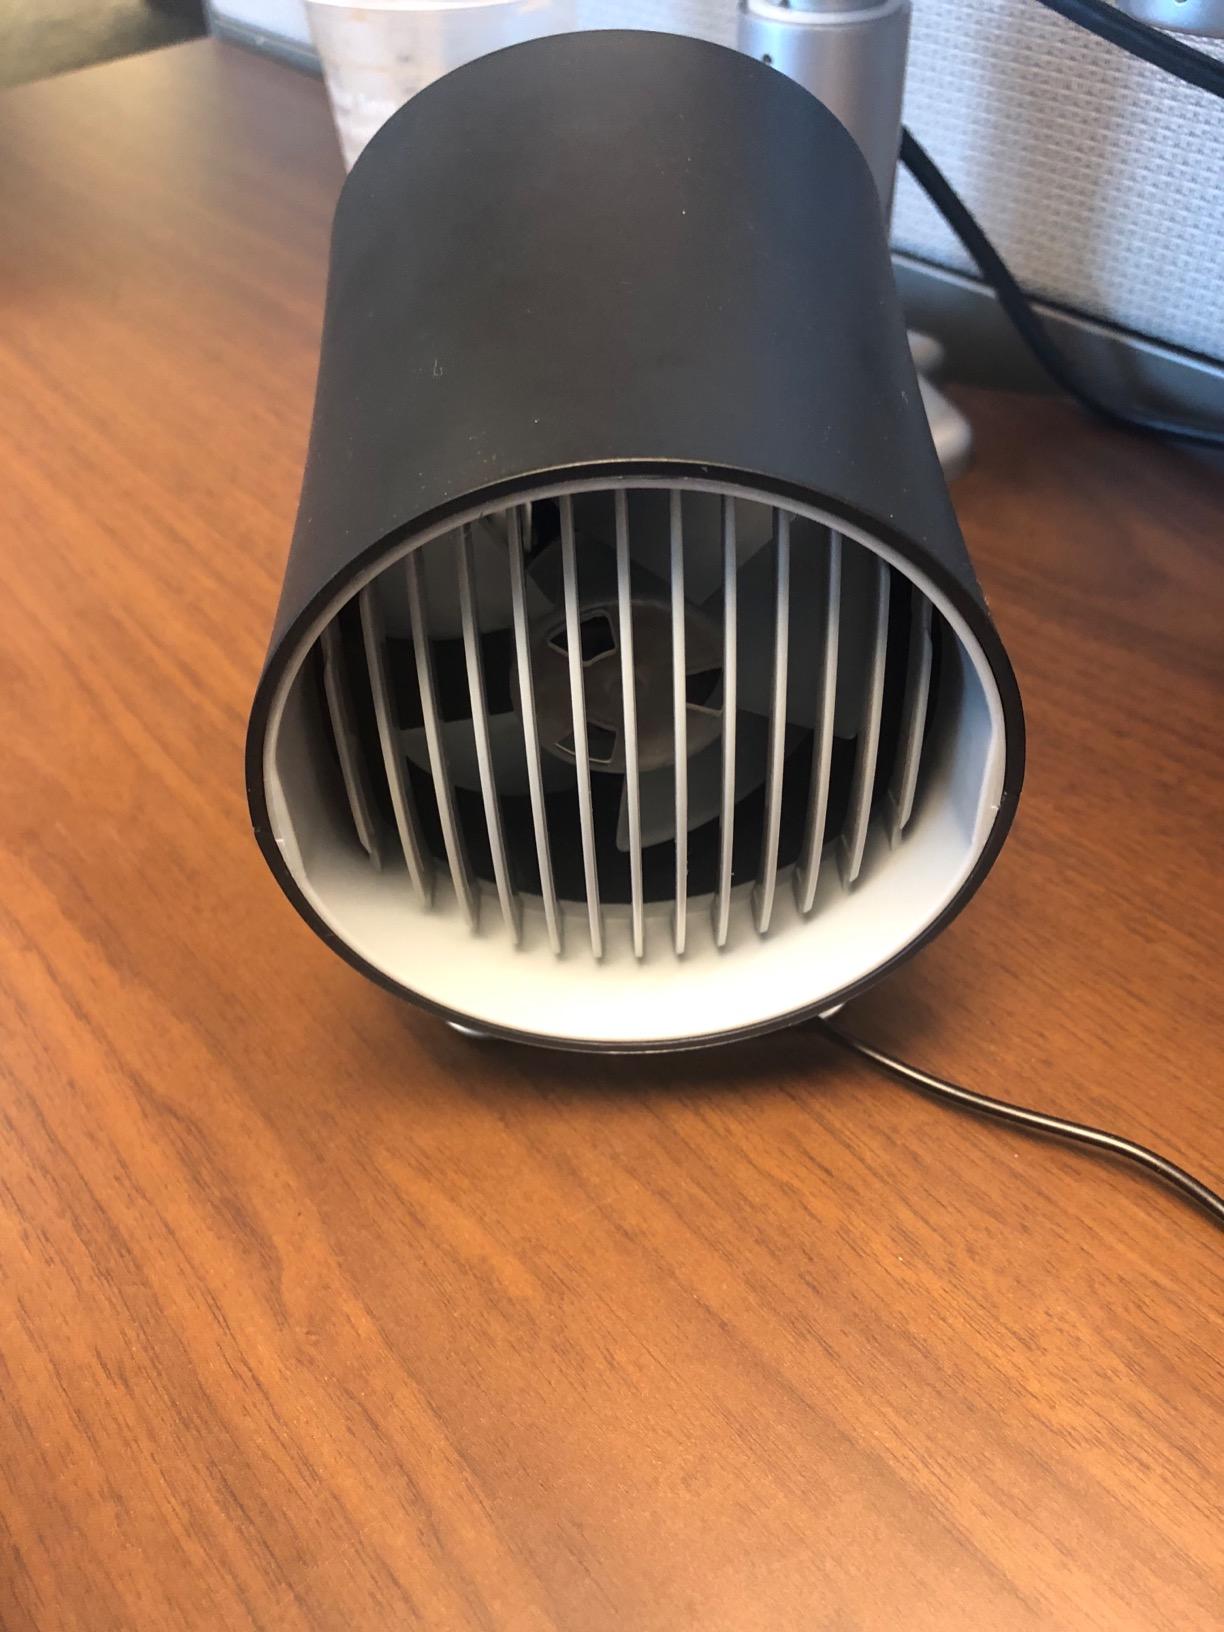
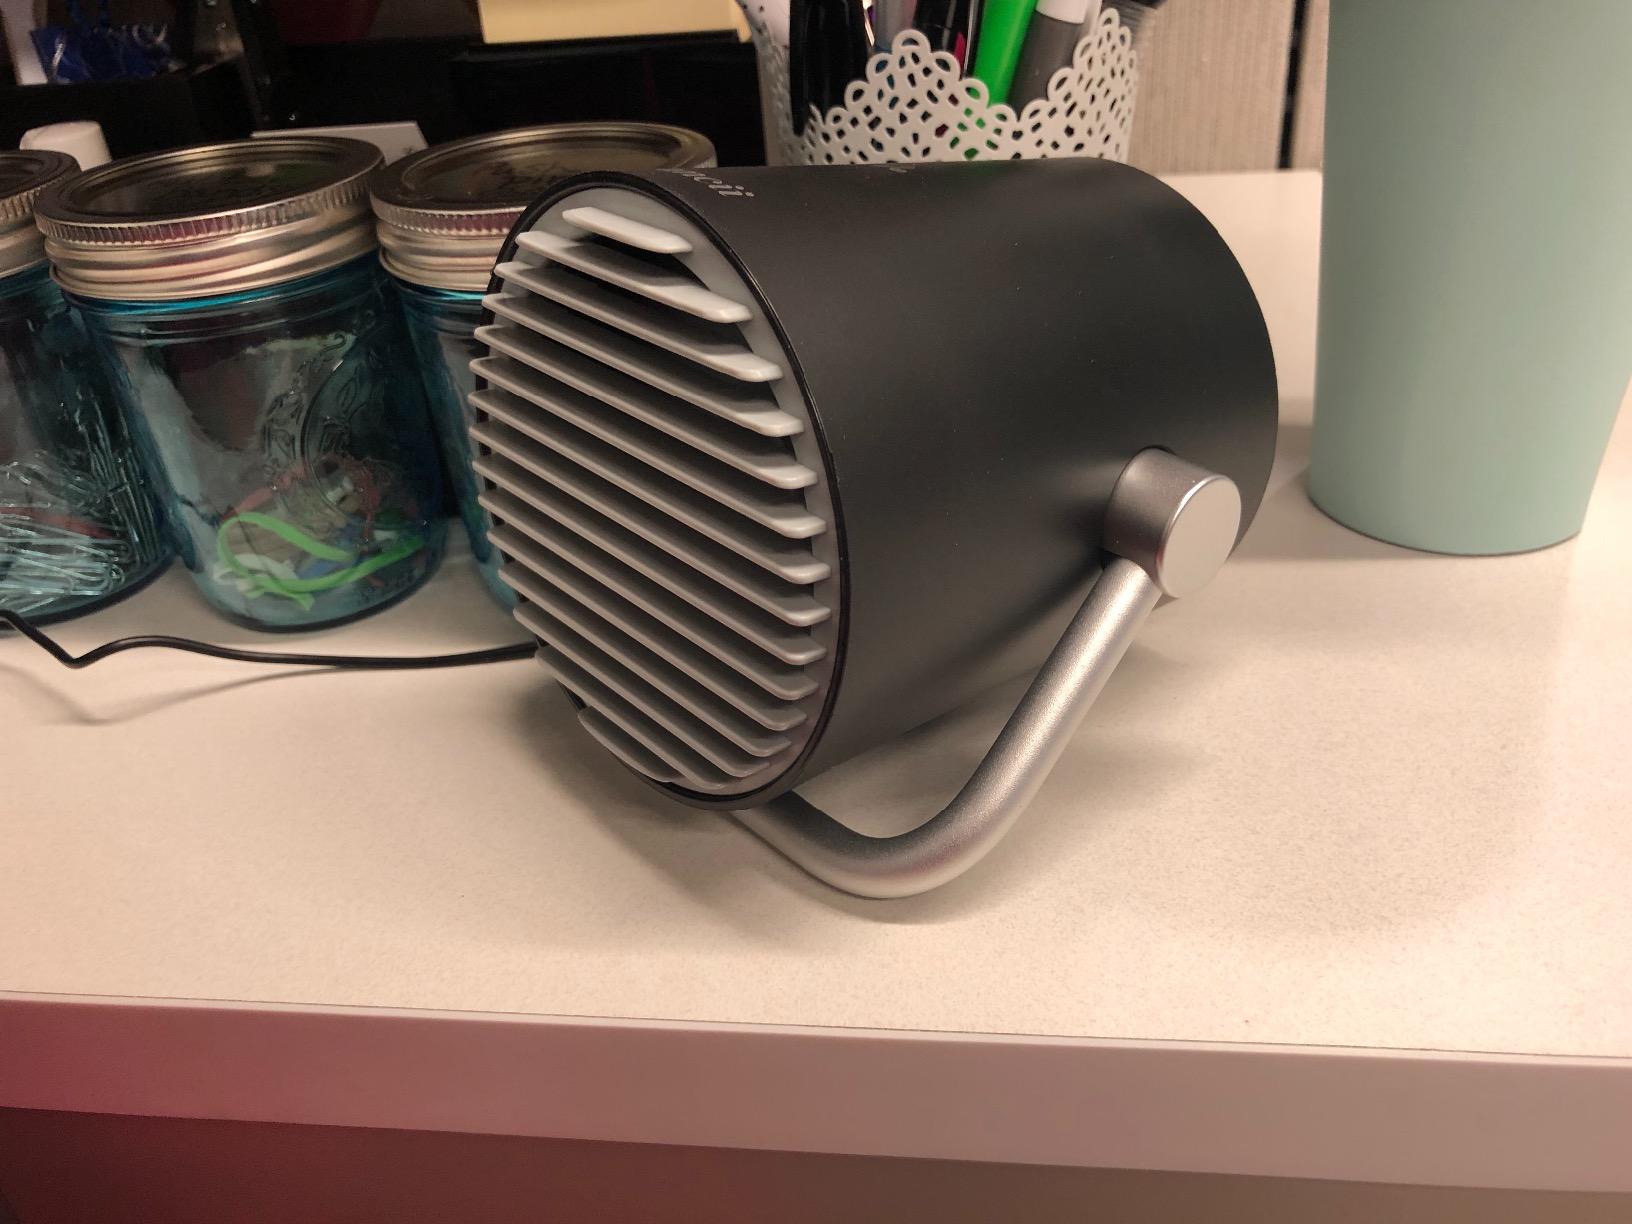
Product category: fan
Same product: no